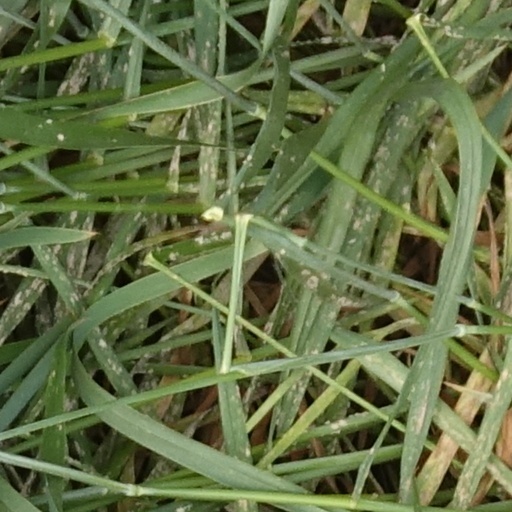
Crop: wheat